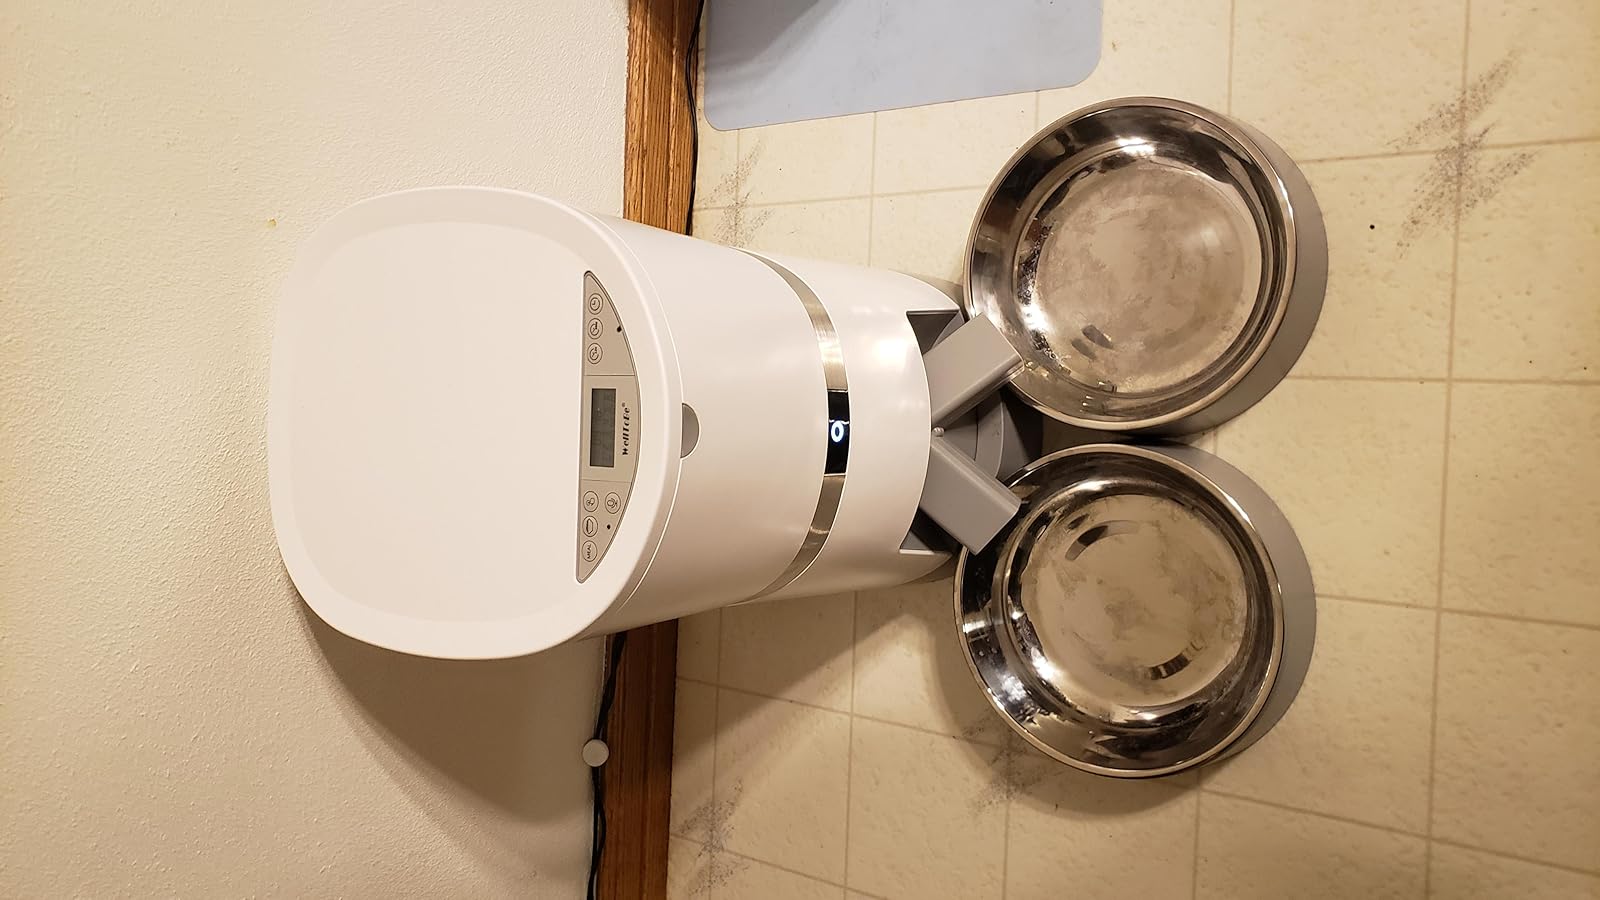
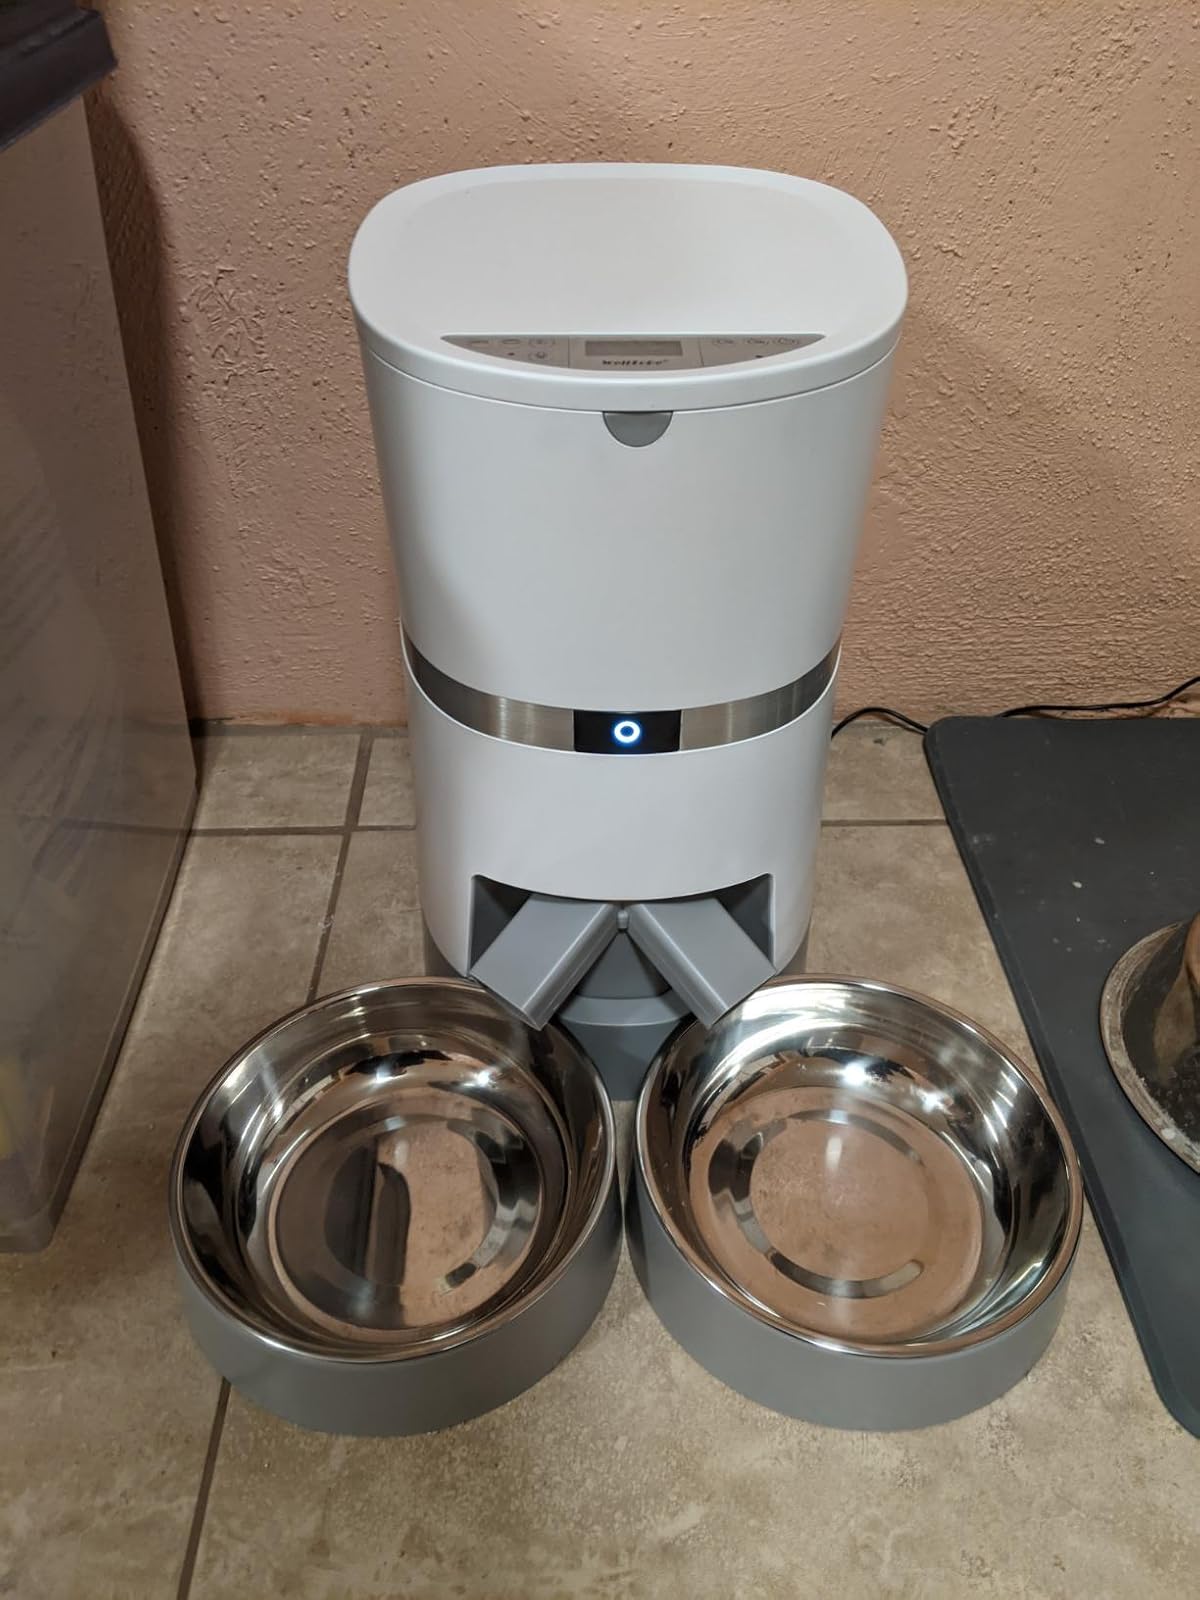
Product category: items_feeder
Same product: yes